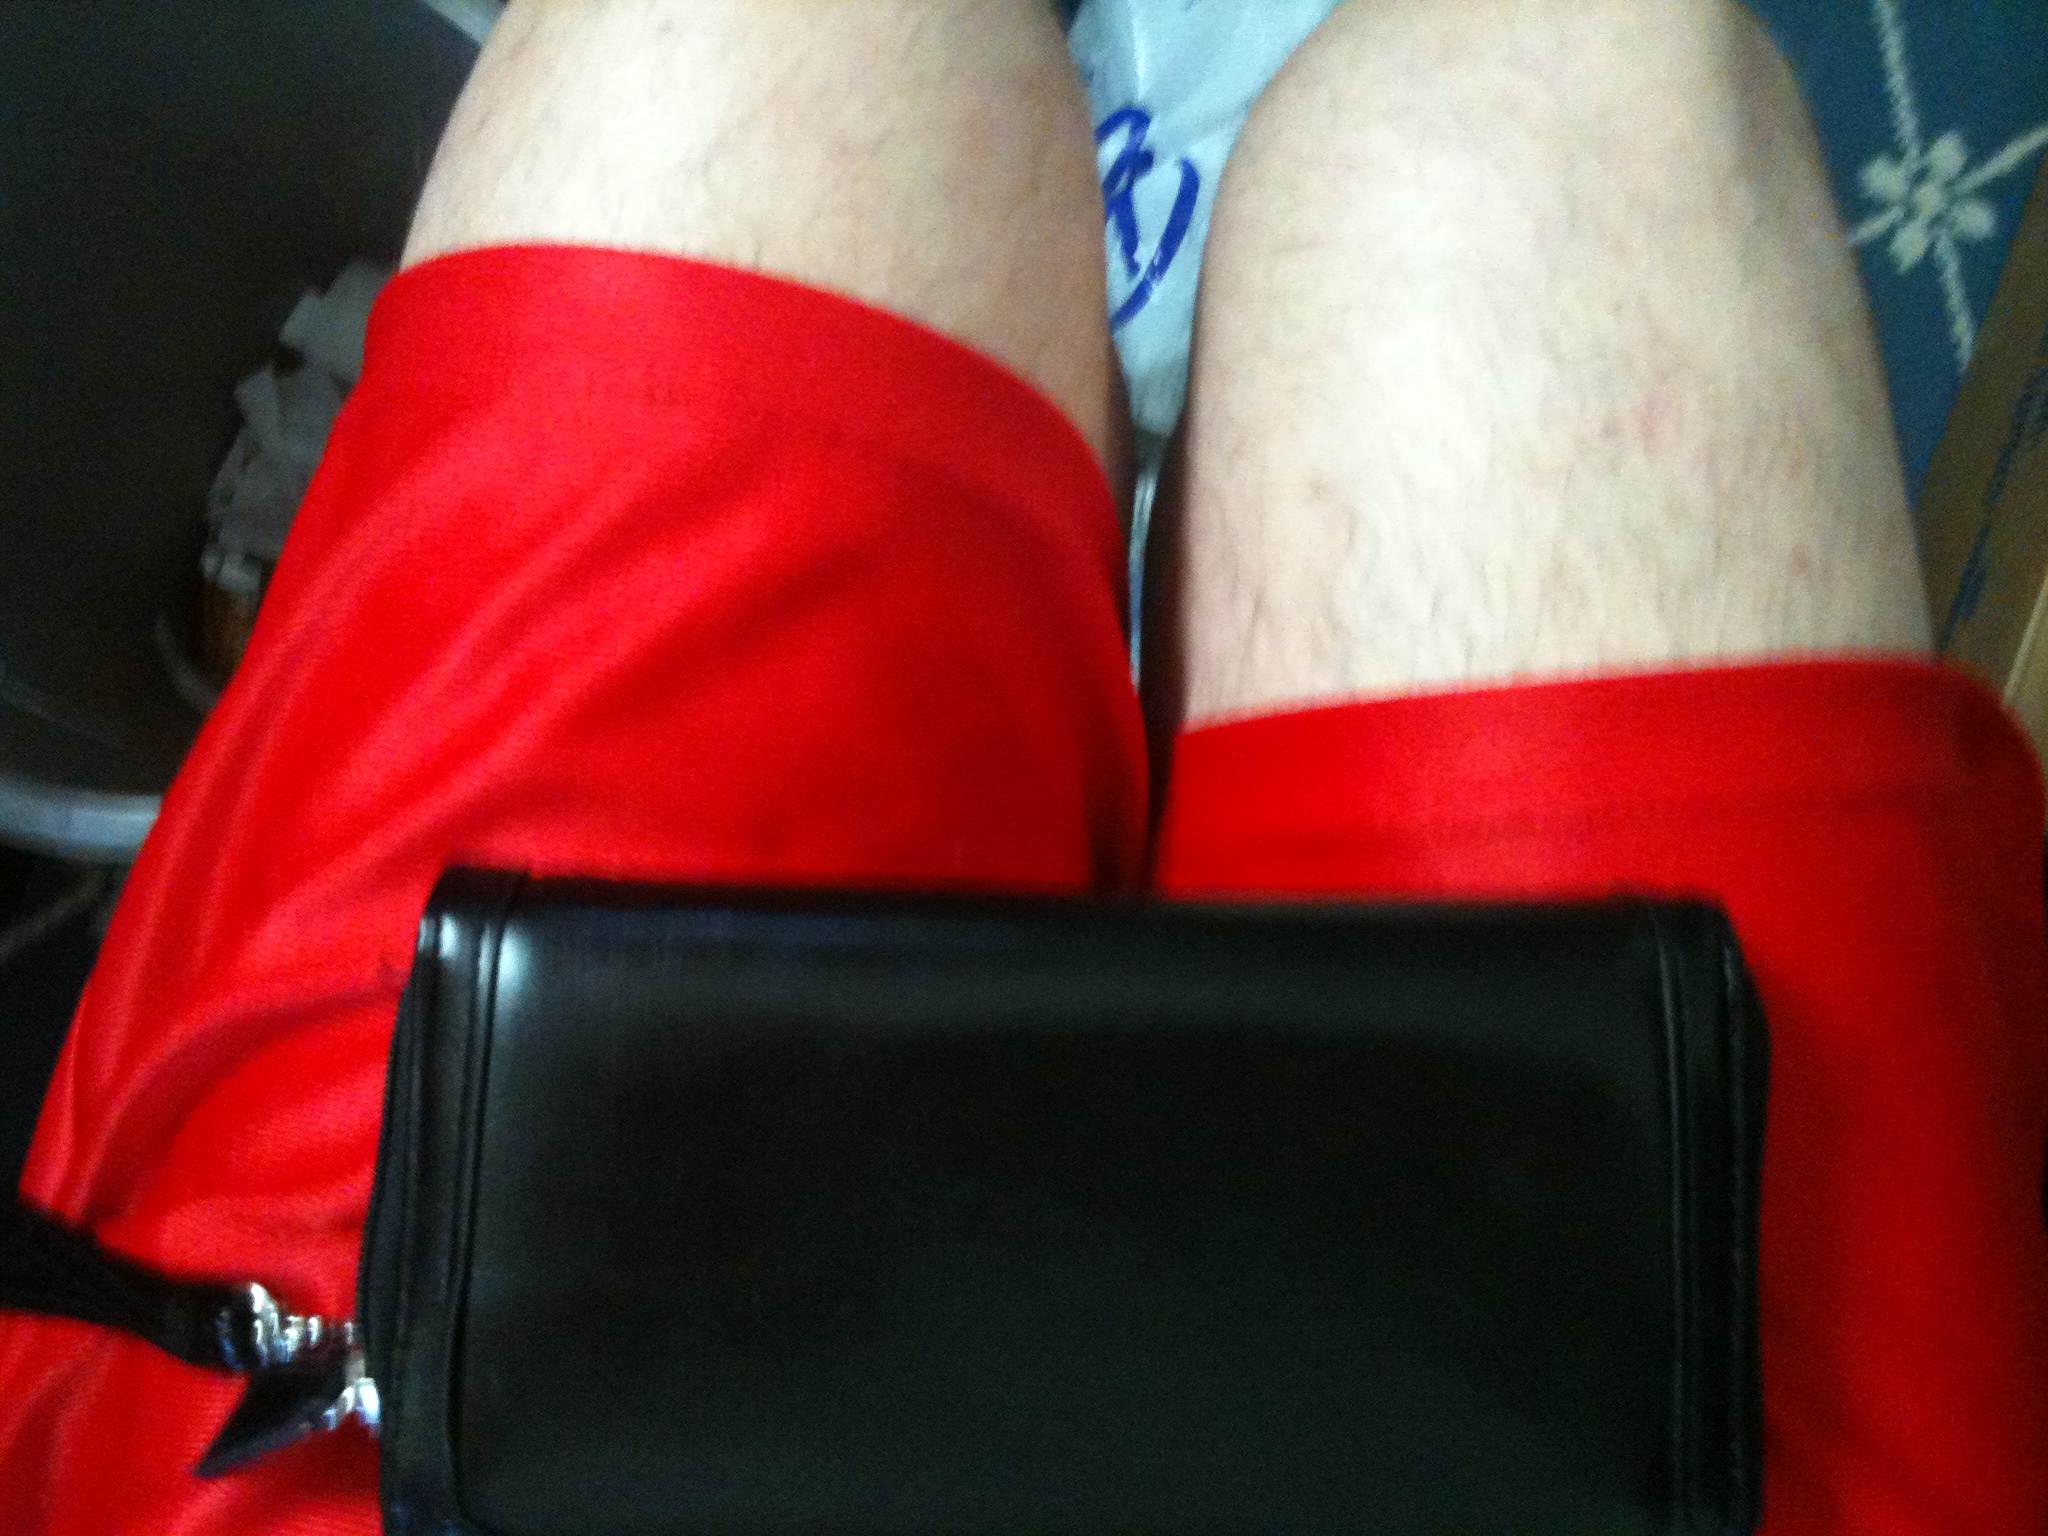Question: What color is this?
Answer: black